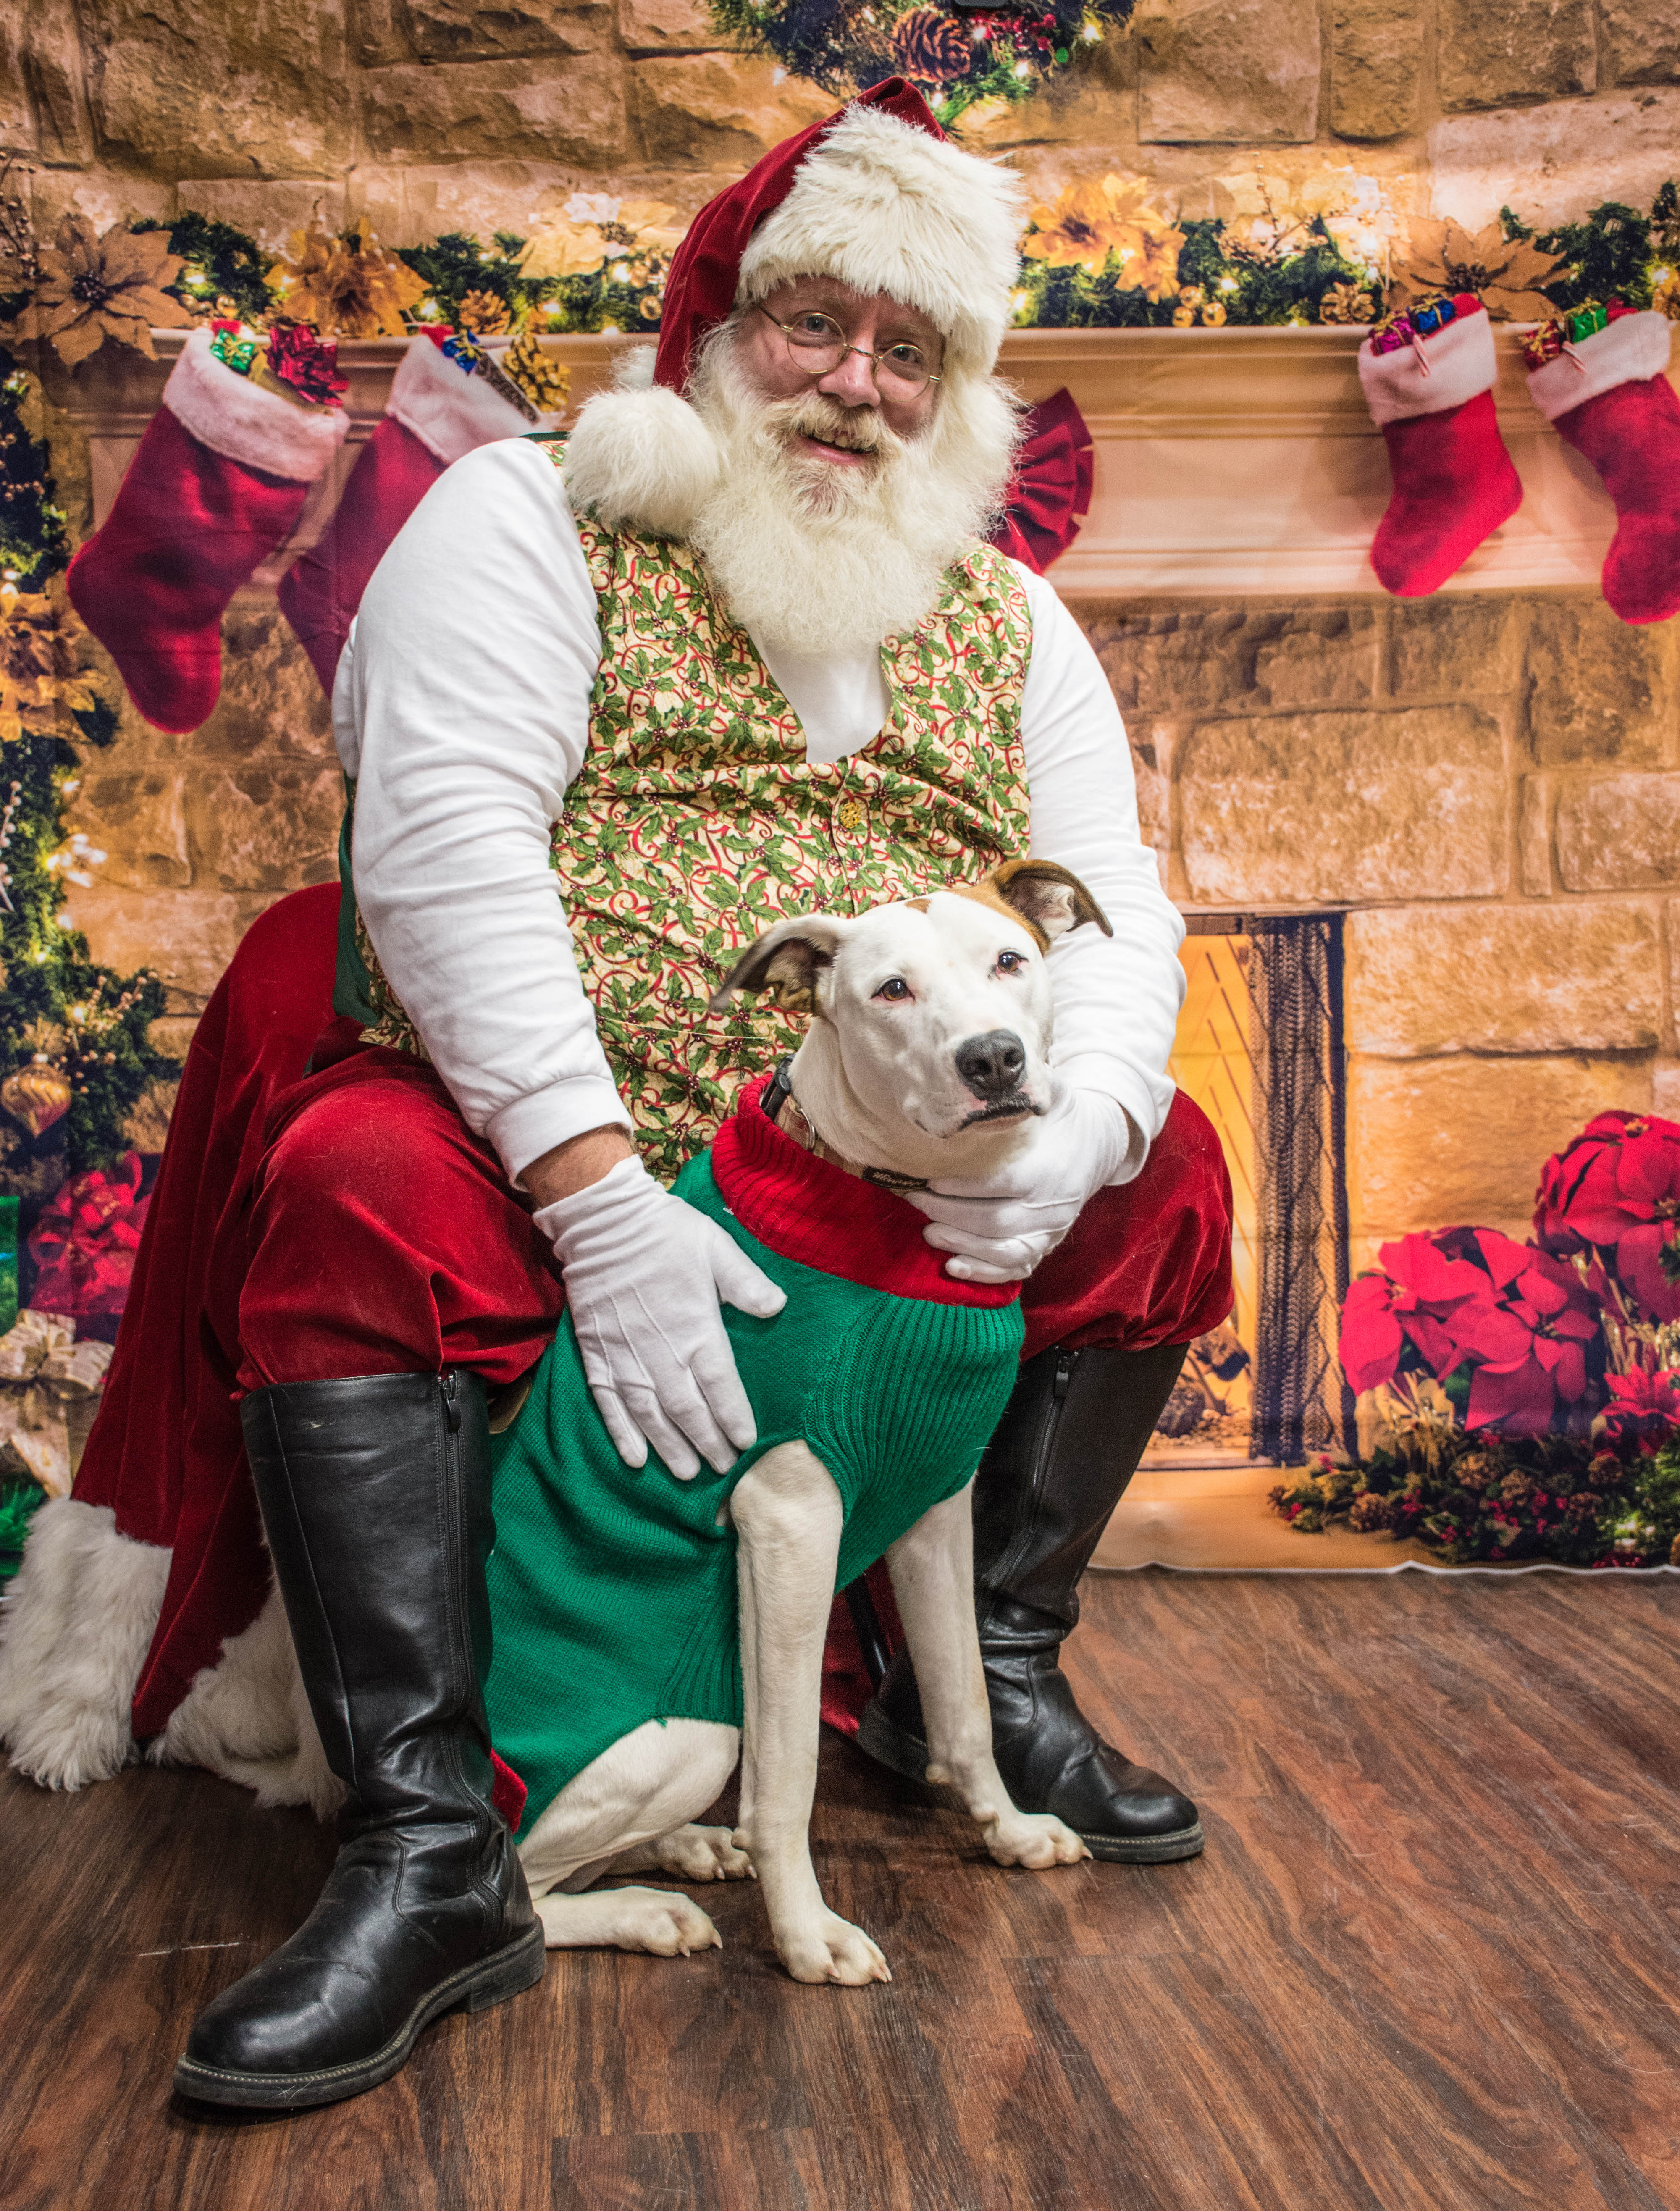
dogs, santa, christmas, dog, canidae, christmas eve, dog breed, companion dog, carnivore, non sporting group, fictional character, costume, santa claus, fawn, holiday